Peter the Hermit

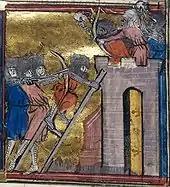
1096 Siege of Nish (1337)

Before reaching Constantinople, Peter and his followers began to experience difficulty. In Zemun, the governor, who was descendant of a Ghuzz Turk, and a colleague, were frightened by the army's size and decided to tighten regulations on a frontier. This would have been fine if a dispute about the sale of a pair of shoes had not occurred. This led to a riot and against Peter's wishes the town was attacked and the citadel was stormed. This resulted in 4000 Hungarians being killed and many provisions being stolen. Then on 26 June 1096 Peter's army was able to cross the Sava river. Then the army marched into Belgrade, set the town on fire, and pillaged it. The army then made its way into and through Nish (Niš) after an eight-day delay. After riding through Nish, the Crusaders made their way towards Sofia, when they were attacked on the road by Byzantine soldiers. The Crusaders took heavy losses, losing a quarter of their army. They arrived in Sofia on 12 July nonetheless.